Wilfrid Kent Hughes

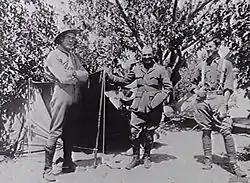
Major Kent Hughes (right) in Palestine with the 3rd Light Horse Brigade.

In 1926, Kent Hughes unsuccessfully sought Nationalist Party of Australia preselection for the newly created seat of Kew in the Victorian Legislative Assembly. He won the seat as an Independent candidate at the 1927 election, after which he joined the Nationalists. Kent Hughes soon found himself opposed to the conservative establishment, and what he considered the mediocrity of Victorian politics. He openly referred to a number of his fellow Nationalists as "boneheads" and opposition Labor Party members as "uncouth, semi-educated ill-mannered narrow-minded boors". Kent Hughes, along with his close friend and ally Robert Menzies, founded the Young Nationalists Organisation in 1929, which became an influential force in conservative politics in Victoria.